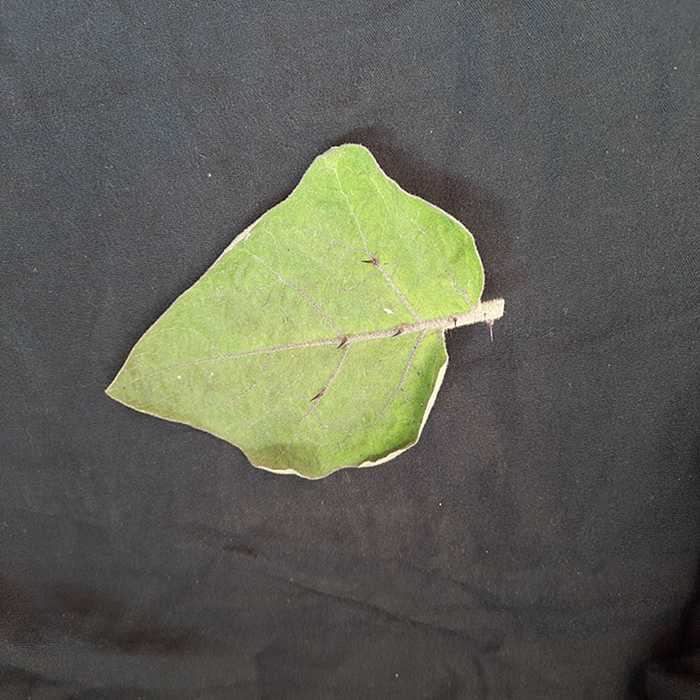
Plant: Eggplant
Label: Eggplant fresh leaf